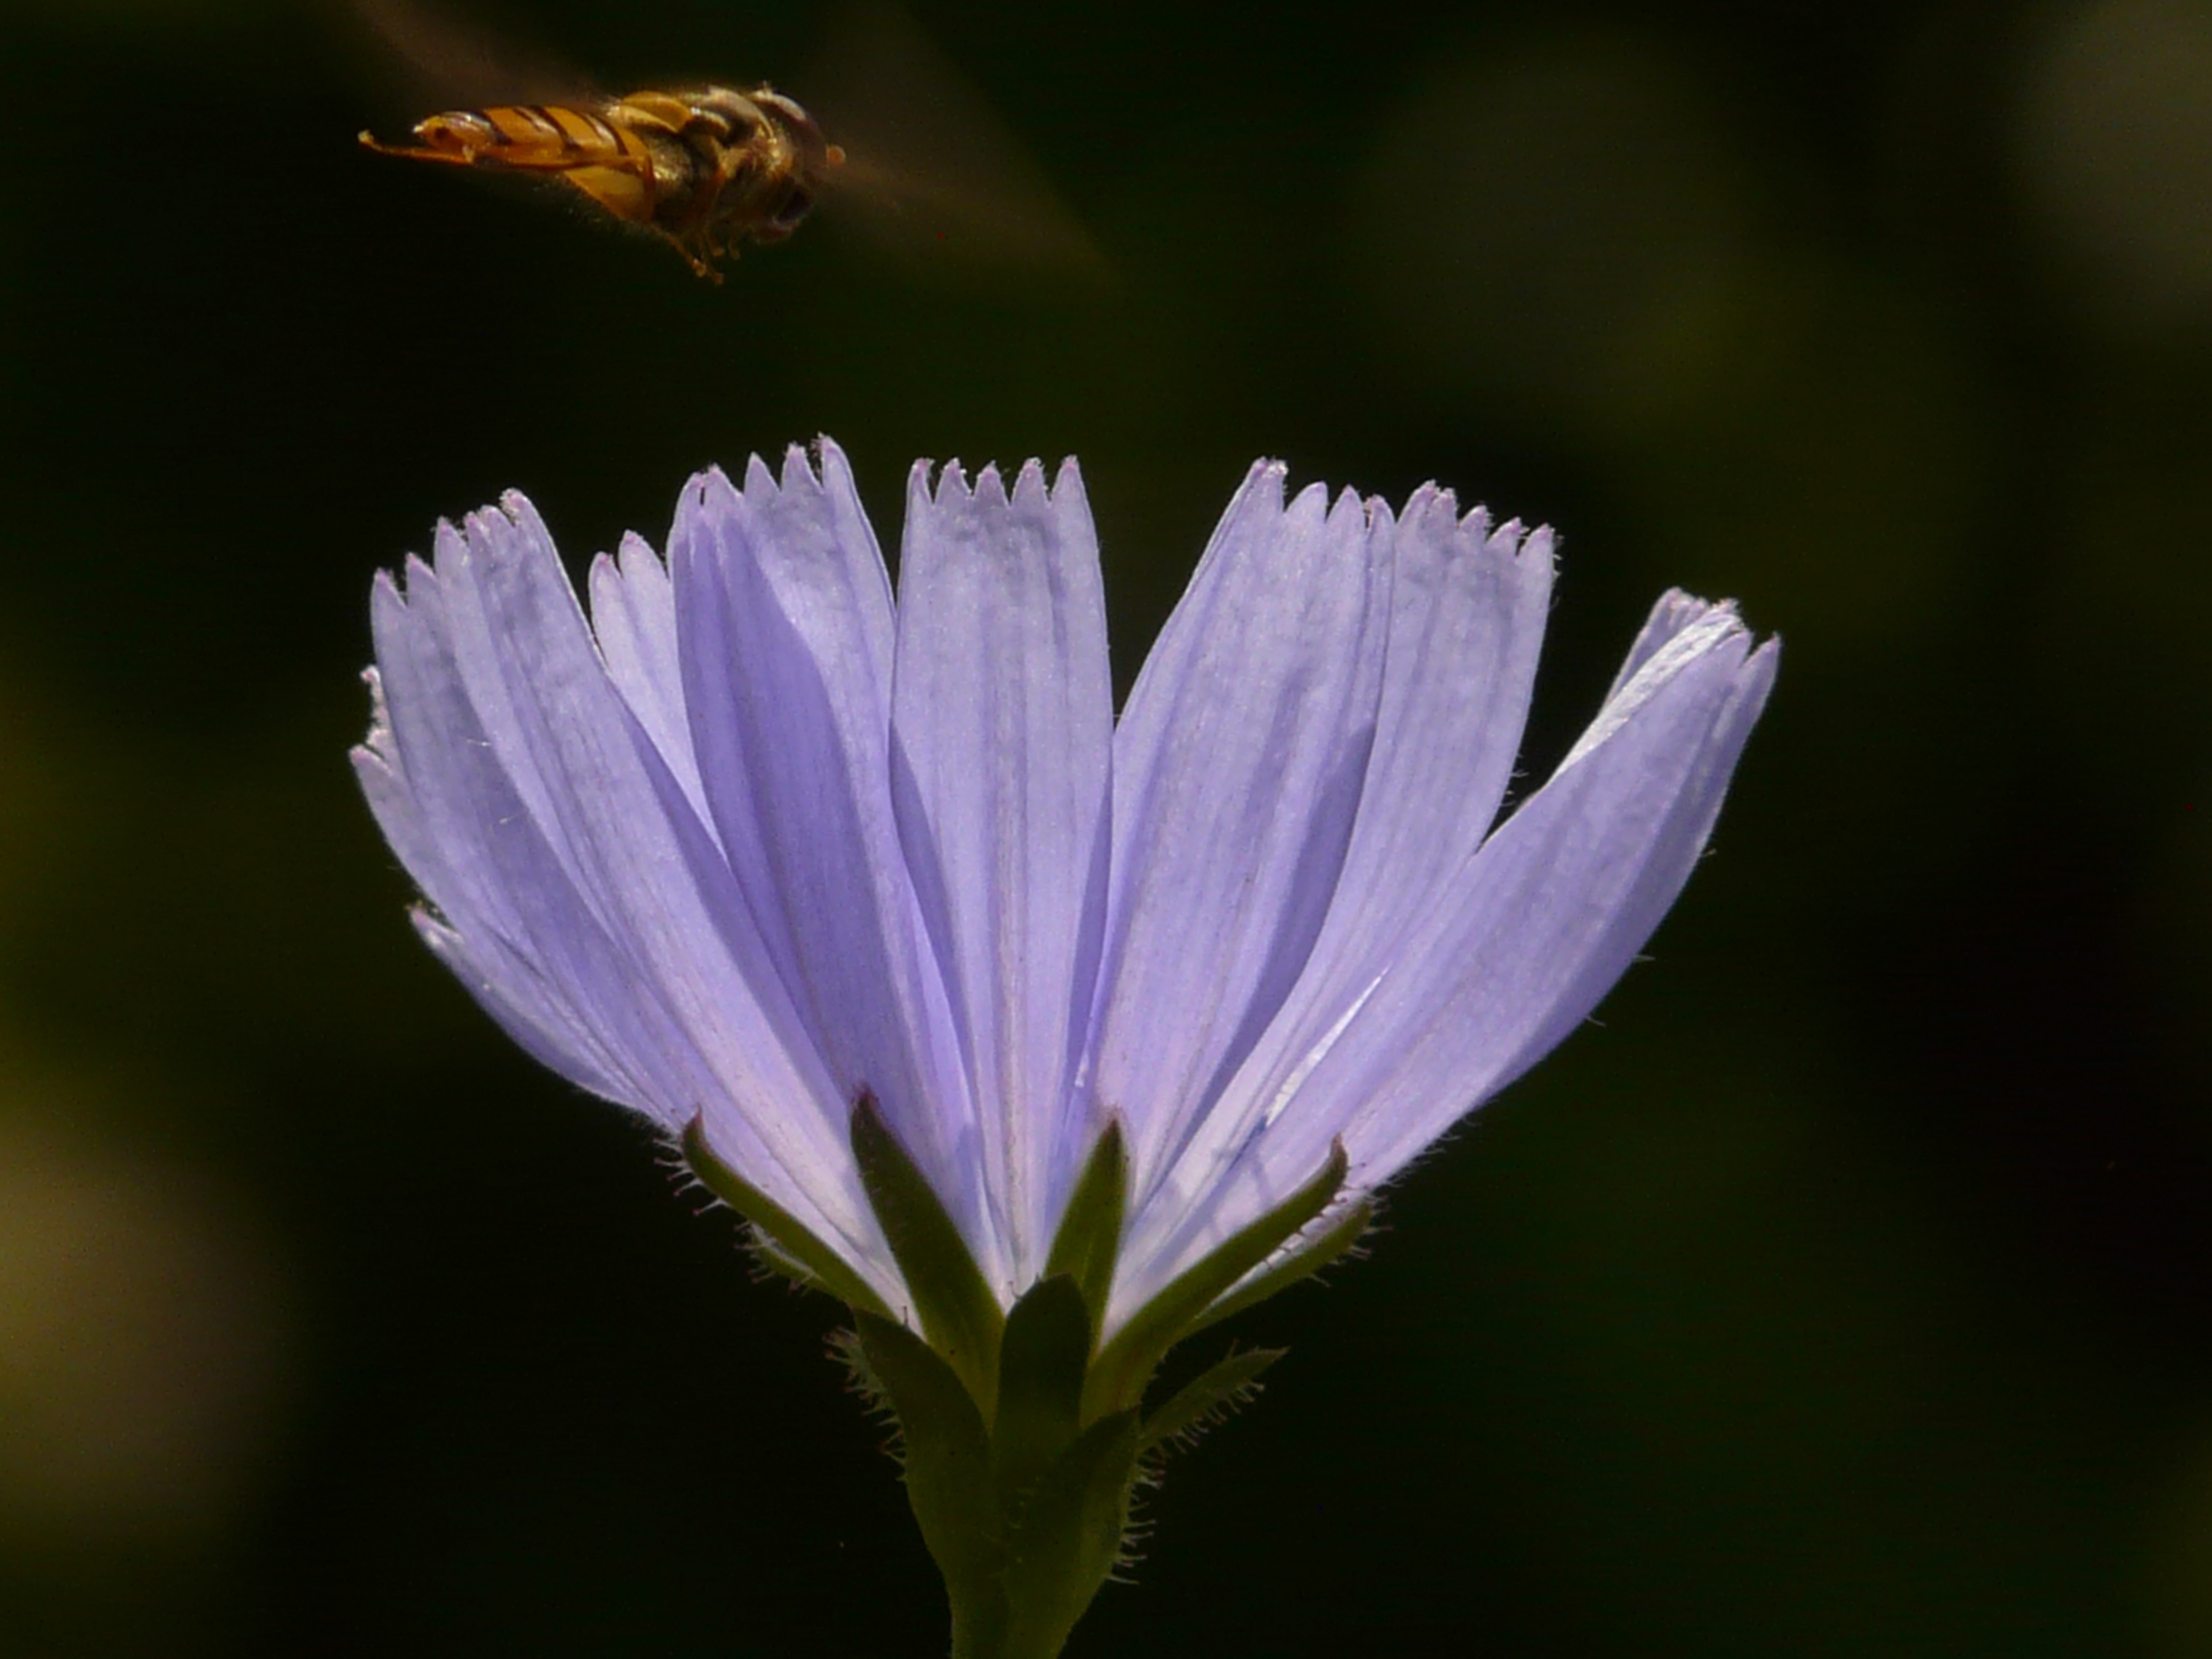
nature, blossom, plant, photography, flower, petal, bloom, fly, pollen, herb, produce, botany, flora, wildflower, close up, hoverfly, syrphidae, violet, asteraceae, nectar, diptera, brachycera, chicory, composites, macro photography, flowering plant, wayside, daisy family, light blue, episyrphus balteatus, common chicory, ordinary chicory, cichorium intybus, plant stem, standing fly, schwirrfliege, winter florea